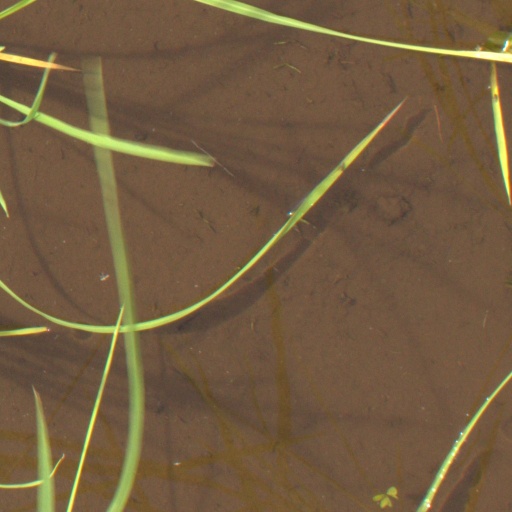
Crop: rice